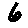
Label: 6